Sarah Barnes

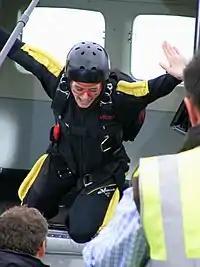
Loui Batley ("pictured") filming her final scenes for "Hollyoaks" at Tatenhill Airfield, Staffordshire.

Alongside Batley's departure, it was that revealed Lister, who plays Zoe, would also leave the show. The exit storyline was described as a "tragic skydiving death" caused by a jealous Lydia. Prior to transmission of the skydiving, Lister had explained the storyline during an interview with Sky TV. She said Lydia initially severed a parachute to end her own life, later deciding to cut Zoe's parachute so she could have Sarah to herself. She also explained that viewers were not permitted to know who would have parachute. The parachute mix up was described as the storyline's "dramatic twist". Speaking on how Zoe's friendship with Sarah causes Lydia to commit her actions, Lister stated: